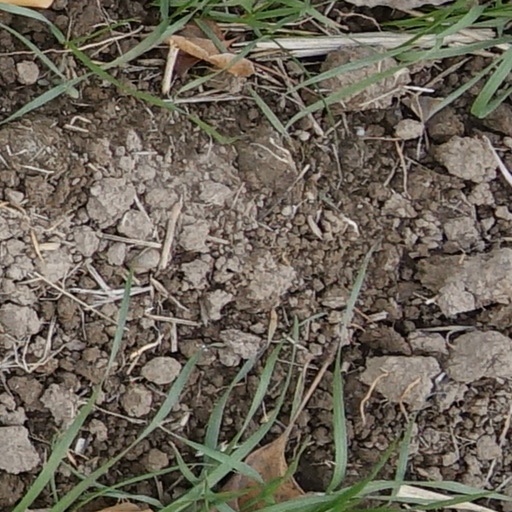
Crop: wheat